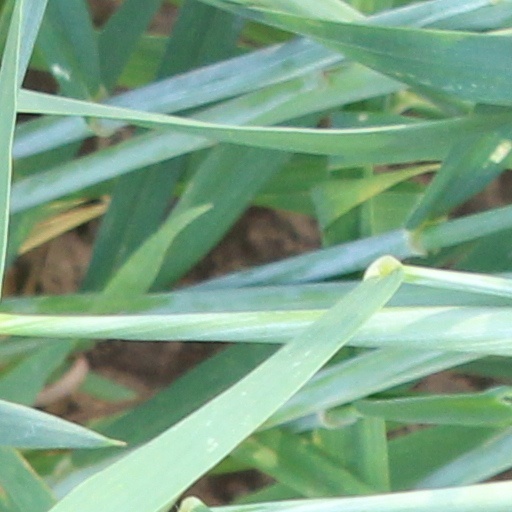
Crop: wheat